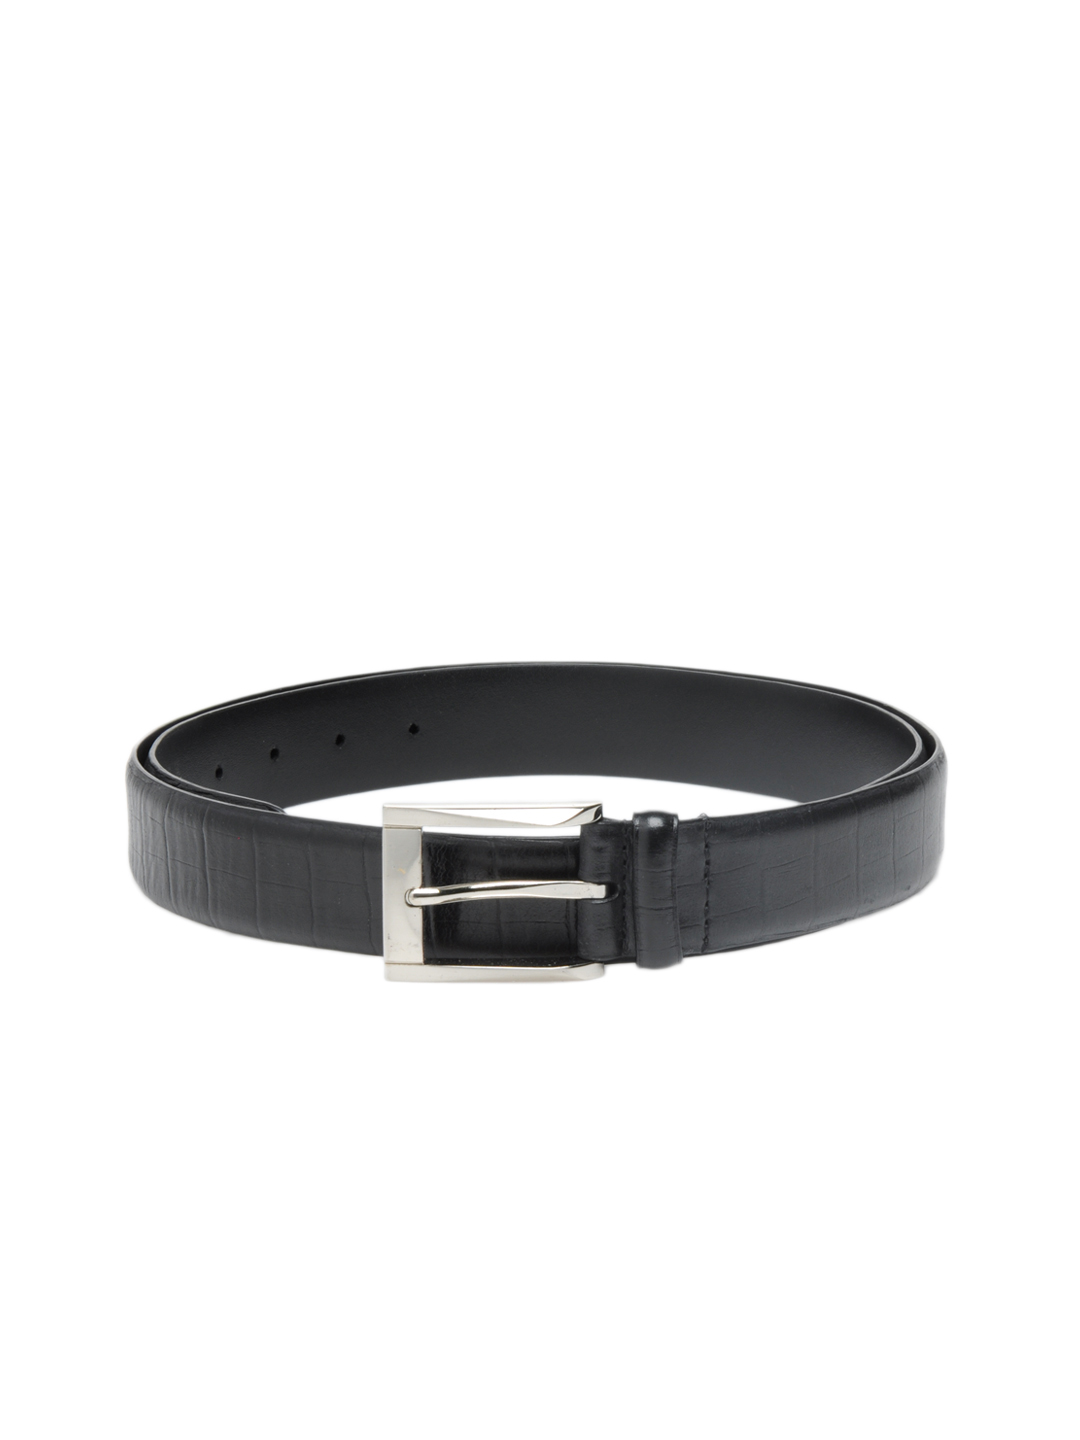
Park Avenue Men Black Belt
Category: Accessories / Belts / Belts
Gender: Men
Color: Black
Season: Summer 2012
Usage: Formal